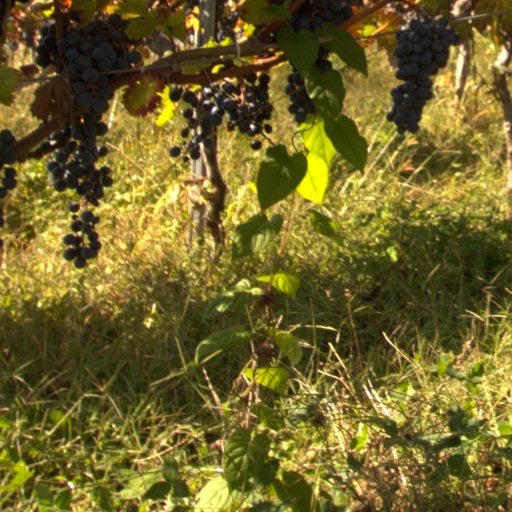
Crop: grape